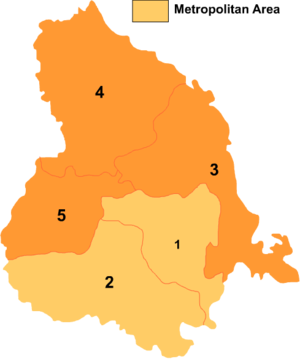
Suining (Sichuan) / Administrative enheder
Kort over Suining
Suining er et bypræfektur i den kinesiske provins Sichuan. Suining har et areal på 5 326 km² og ca. 3.830.000 indbyggere med en befolkningstæthed på 719 indb./km².